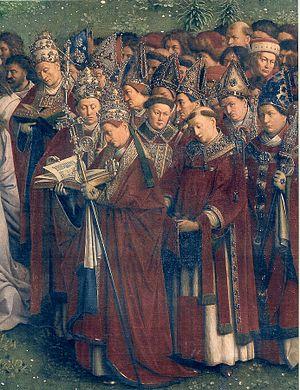
L’Adoration de l'Agneau mystique ou Autel de Gand, achevé en 1432, est un polyptyque peint sur bois, un chef-d'œuvre de la peinture des primitifs flamands.